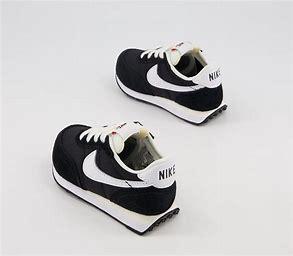
Brand: Nike
Model: Waffle 2